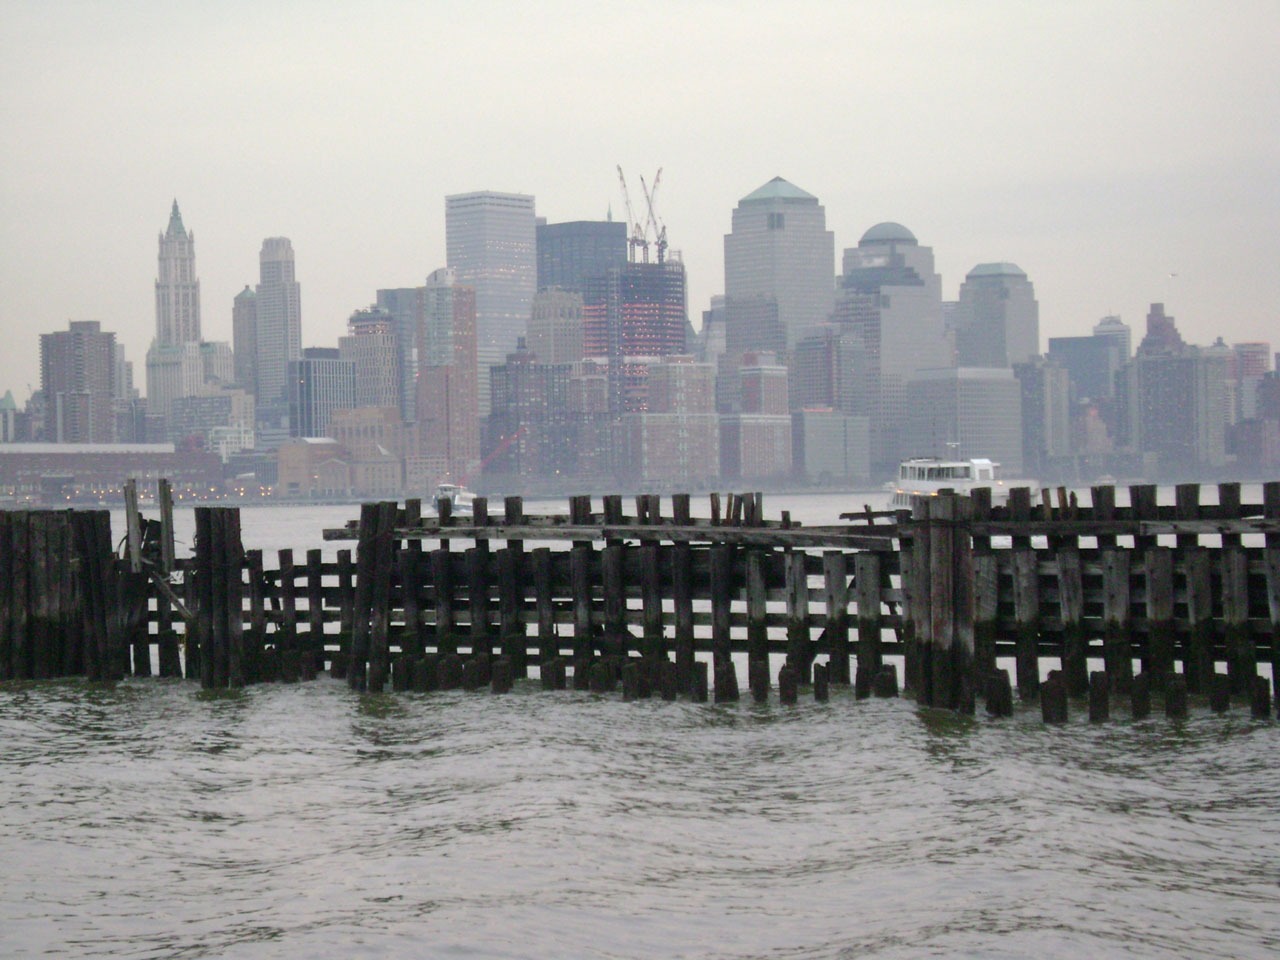
horizon, skyline, city, skyscraper, river, cityscape, haze, rainy, buildings, new, york, hudson, atmospheric phenomenon, human settlement